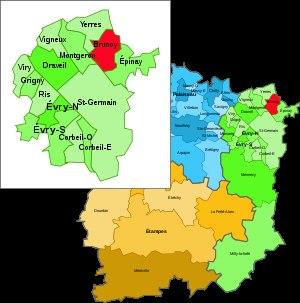
Le canton de Brunoy est une ancienne division administrative et une circonscription électorale française située dans le département de l’Essonne et la région Île-de-France.